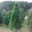
Label: pine_tree